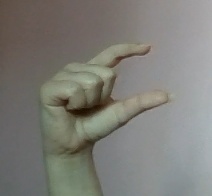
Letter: dal